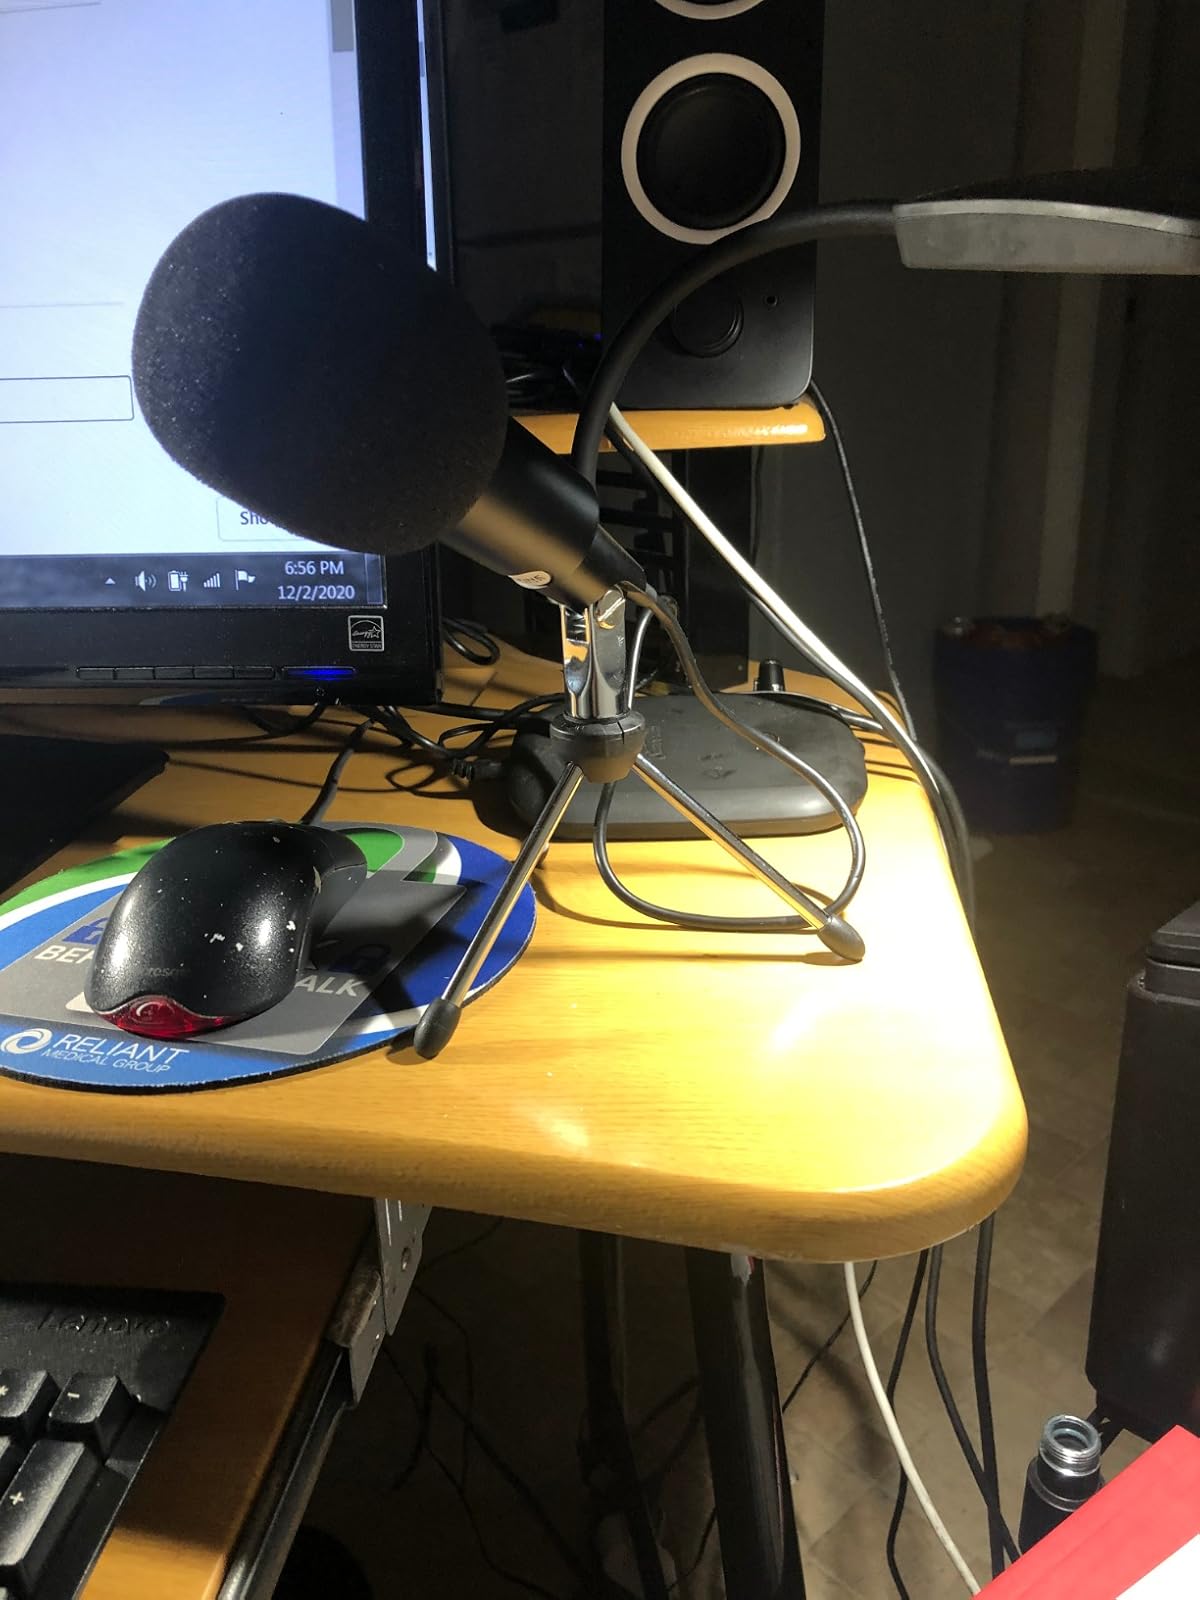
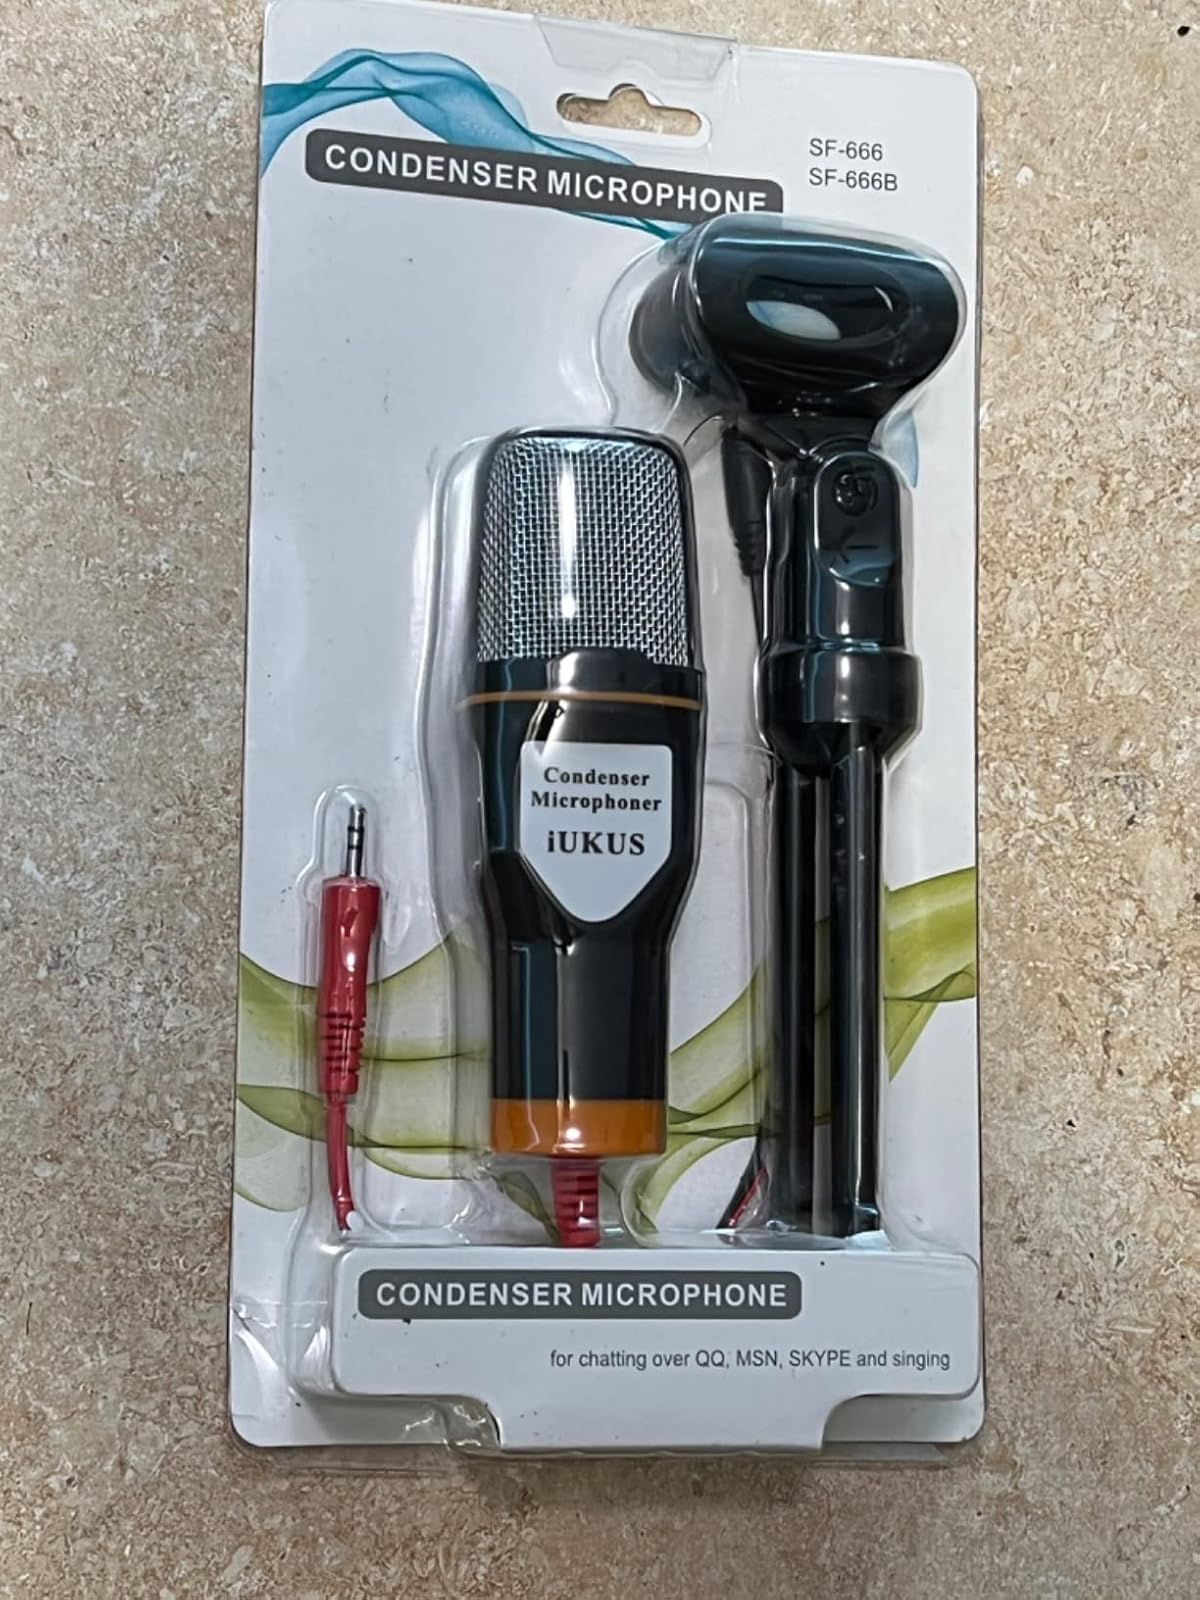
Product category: microphone
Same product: no